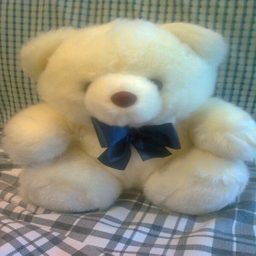
A small white stuffed bear on a blanket.
A stuffed bear that is sitting in a bed.
A white teddy bear with a blue tie sitting on a couch.
A white stuffed teddy bear wearing a blue tie on plaid sheets.
A white teddy bear with a bow tie on it .